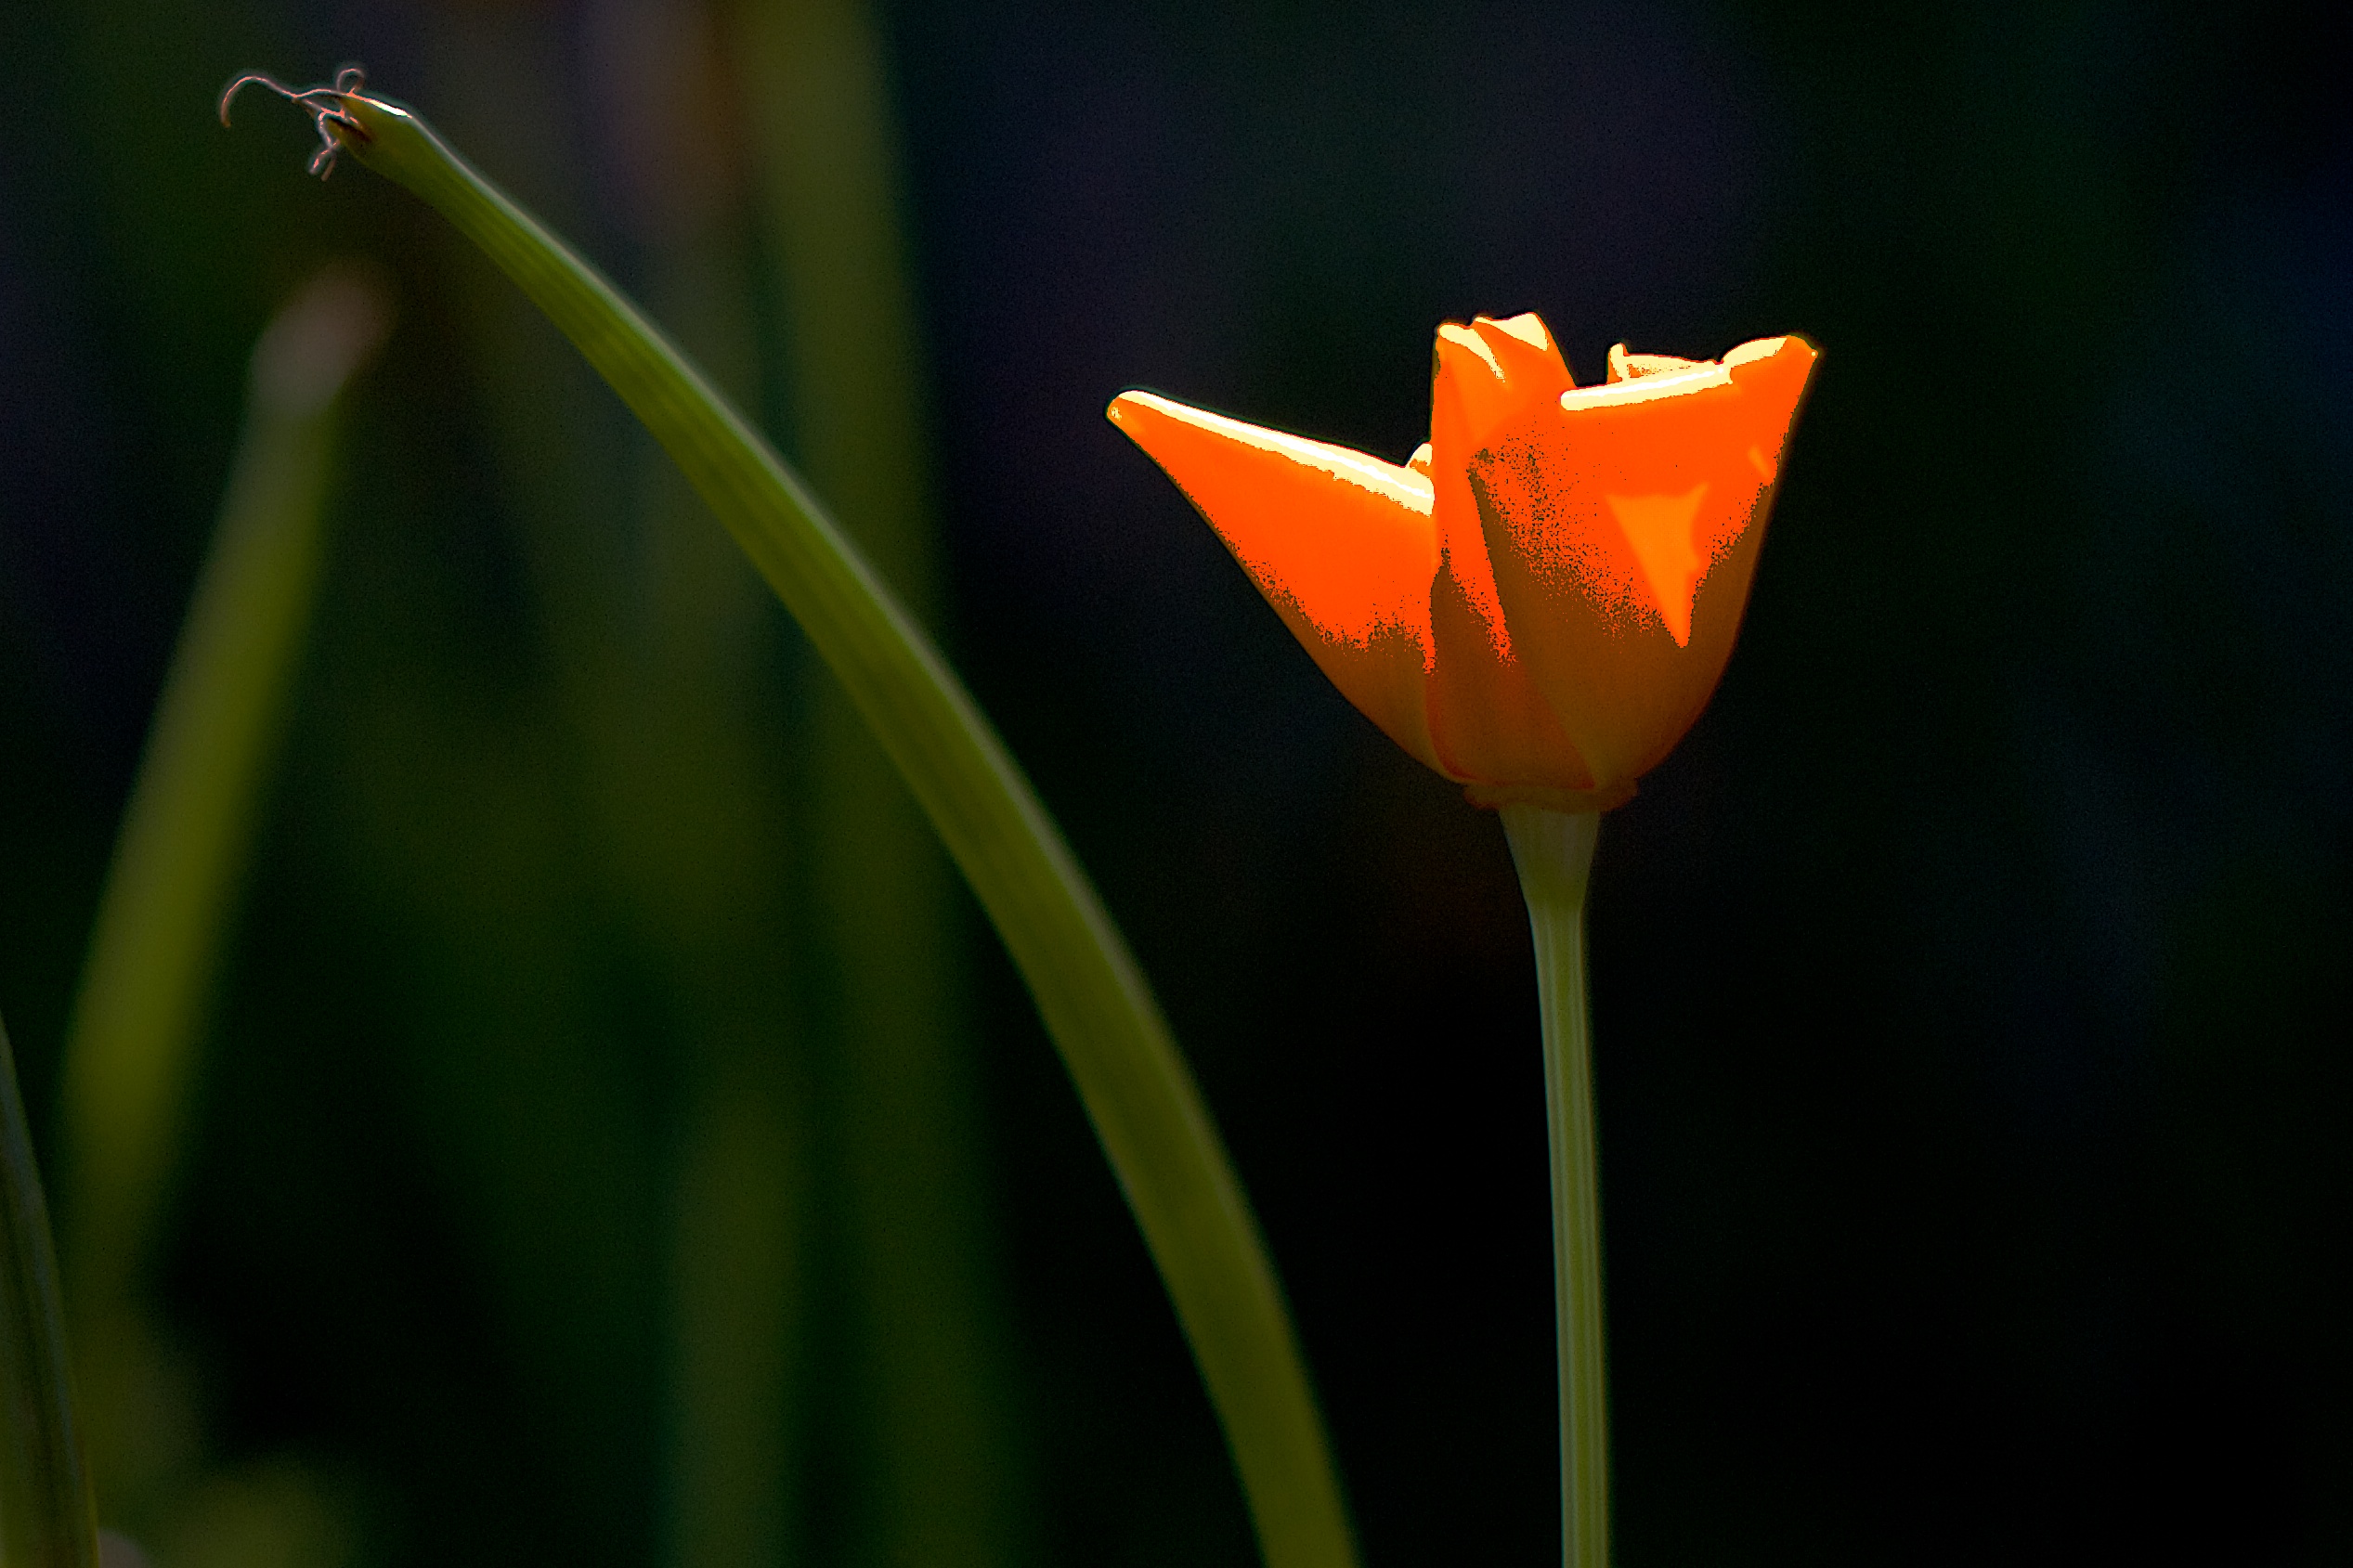
plant, flower, petal, tulip, yellow, flora, macro photography, flowering plant, plant stem, land plant